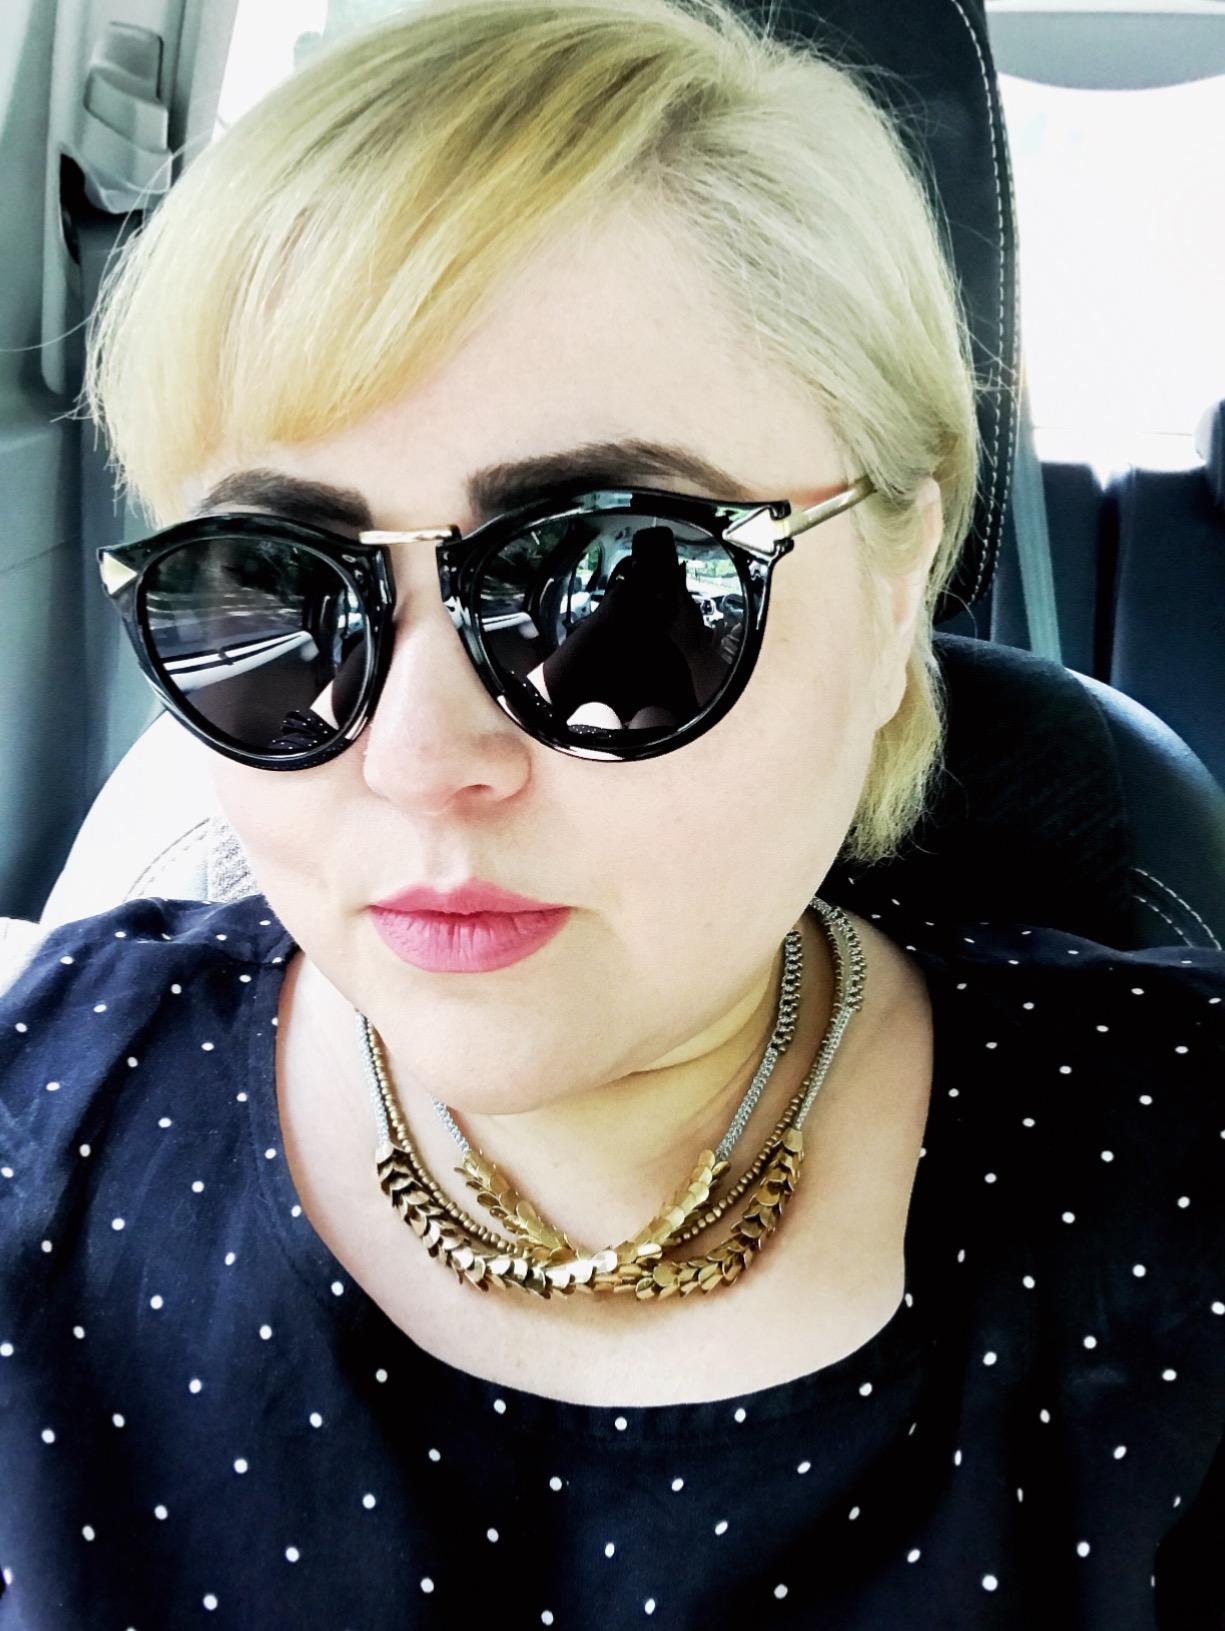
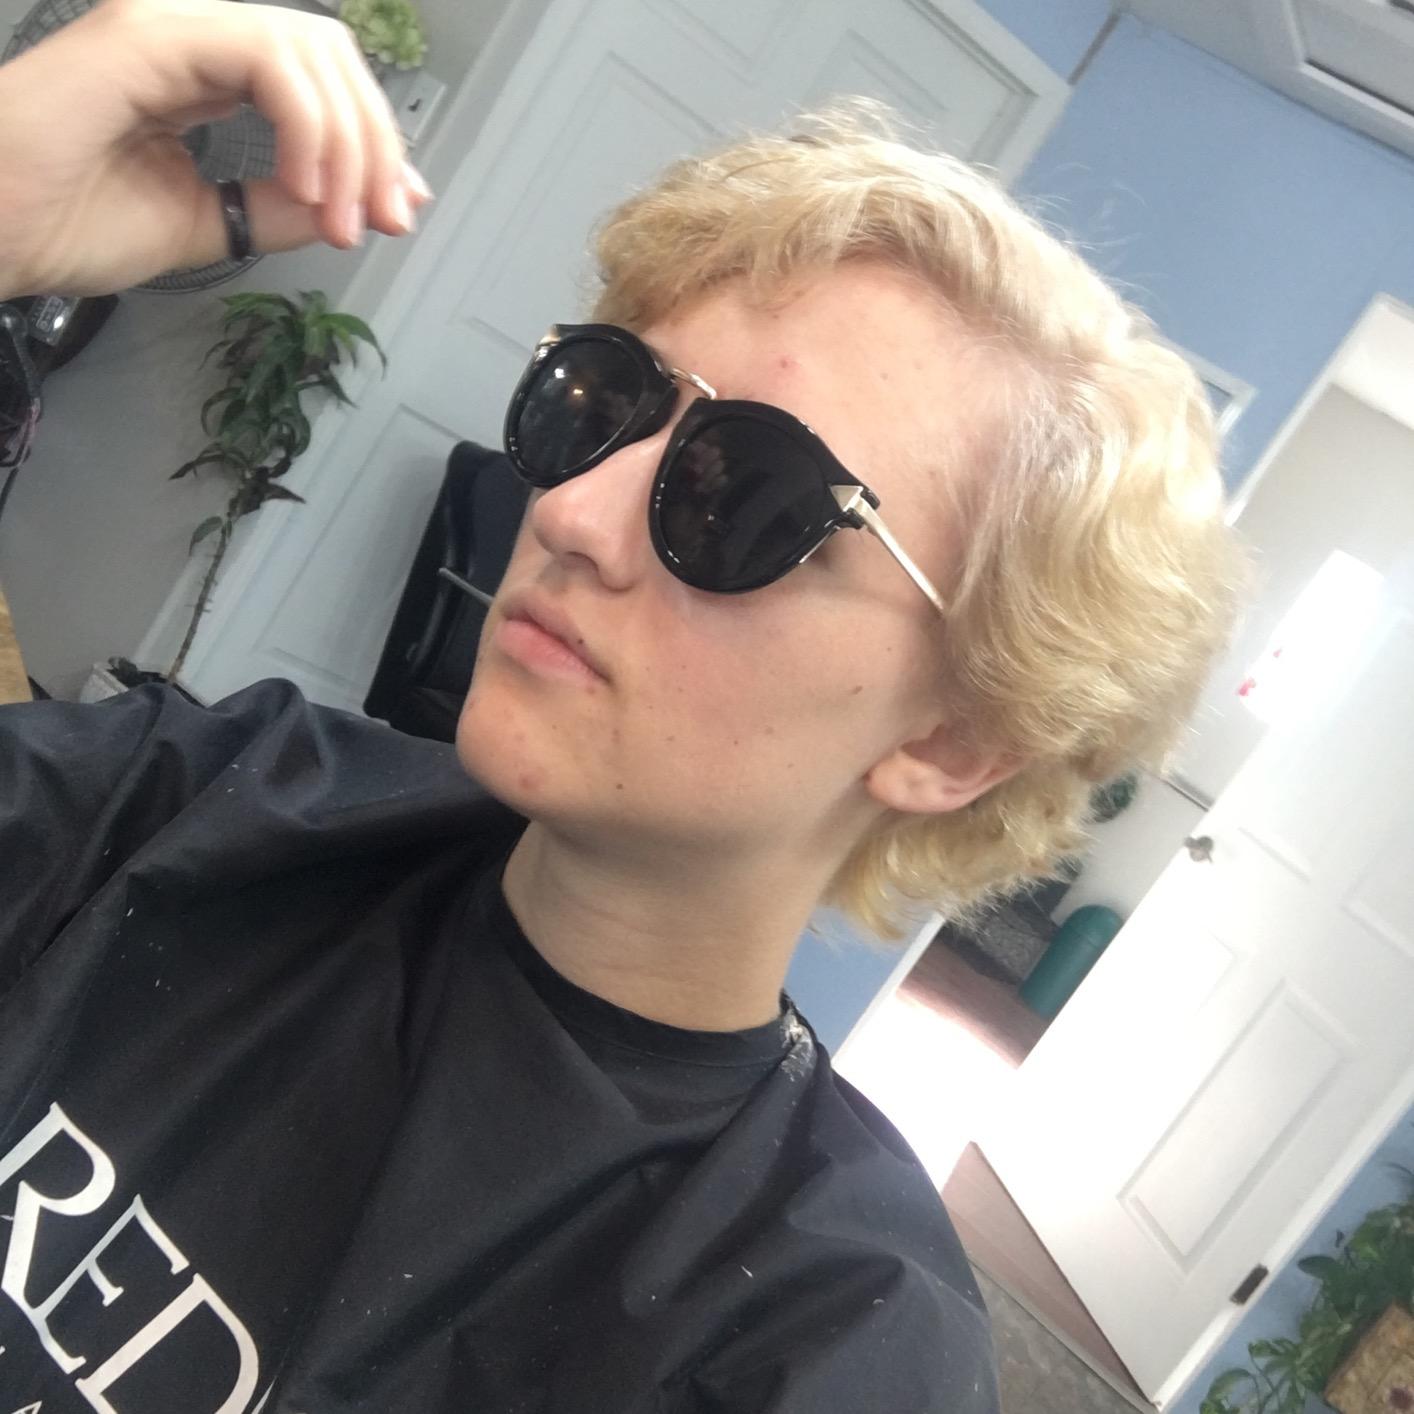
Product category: accessories_sunglasses
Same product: yes